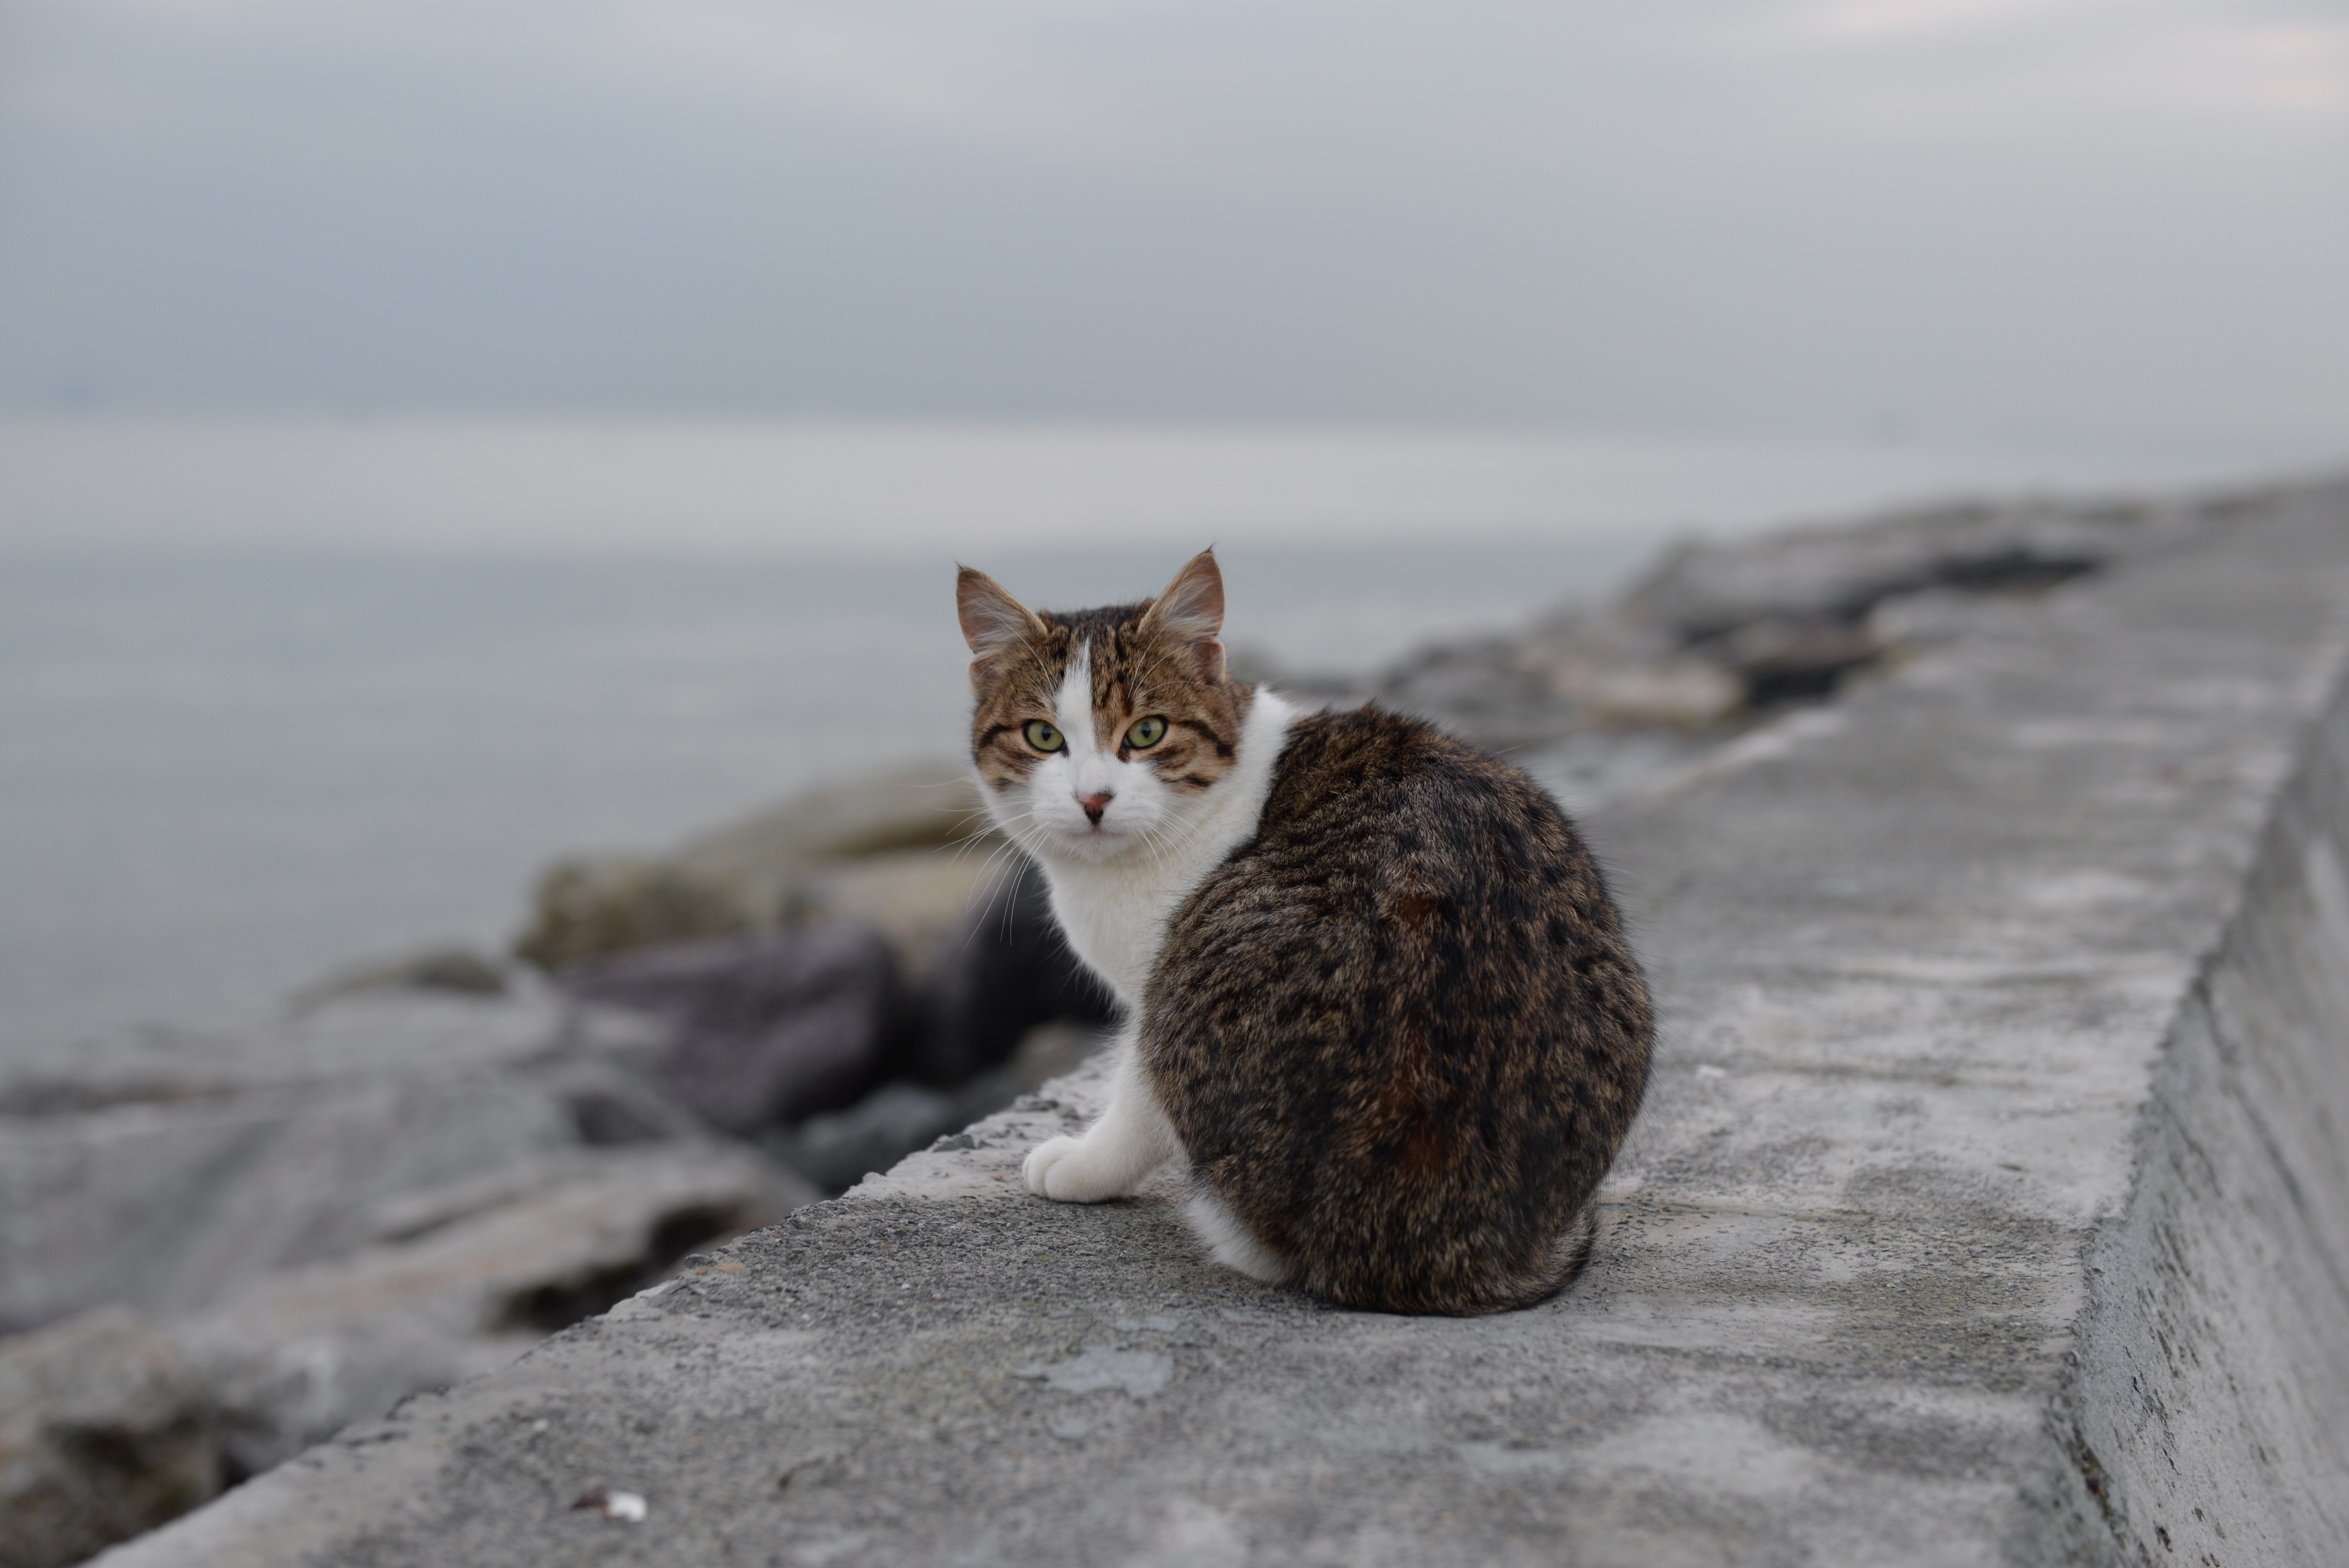
beach, kitten, cat, mammal, fauna, whiskers, vertebrate, istanbul, small to medium sized cats, cat like mammal, suadiye